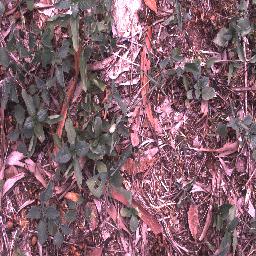
Label: negative